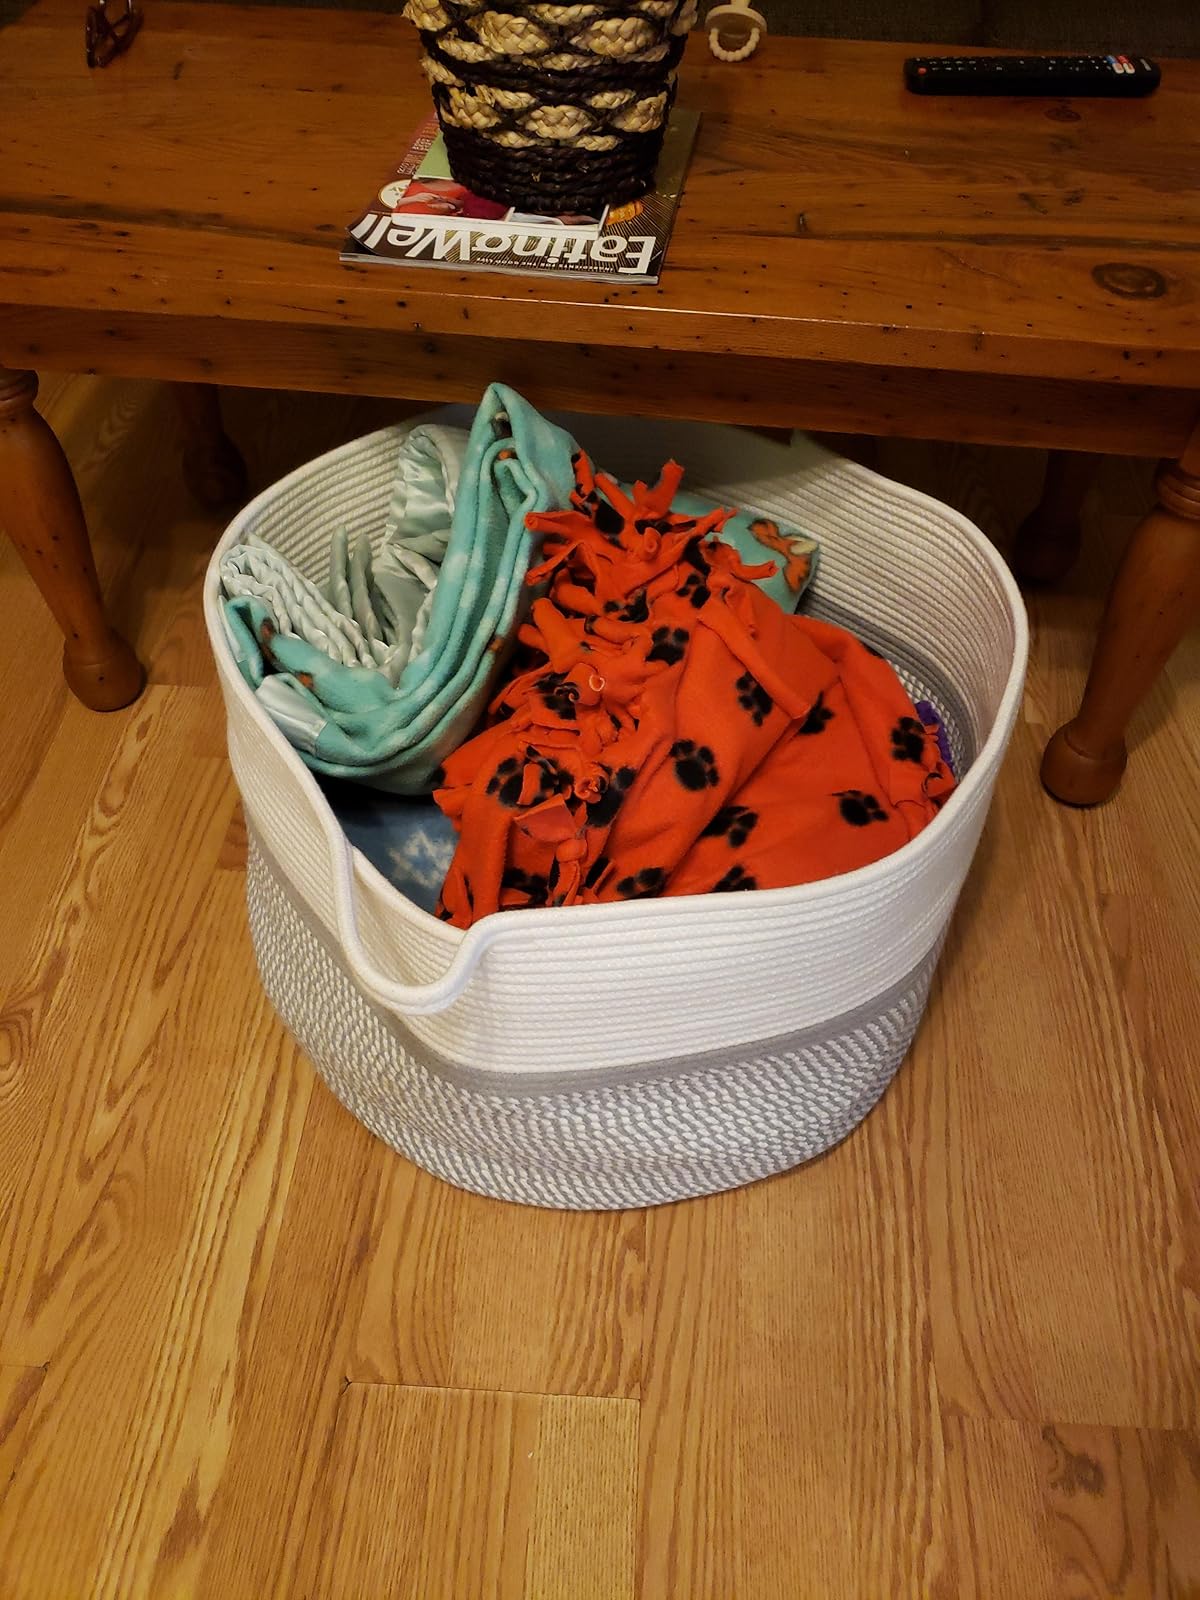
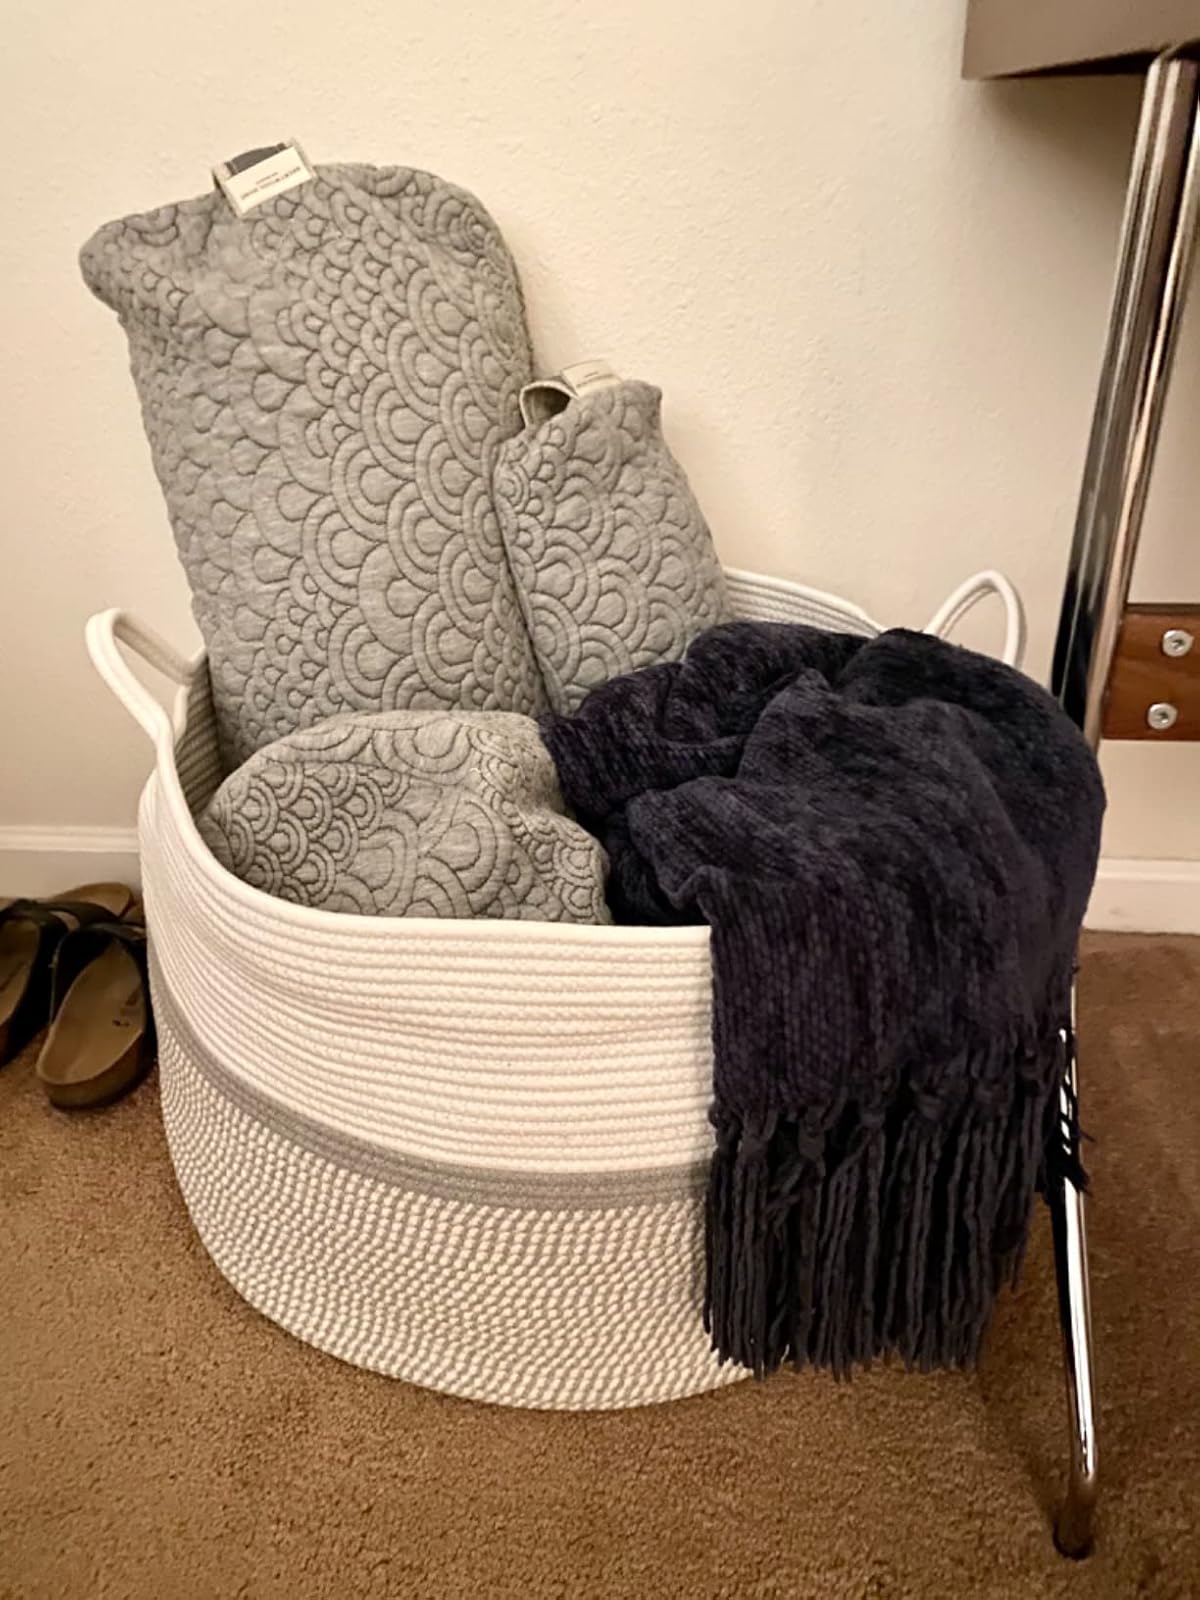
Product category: items_hamper
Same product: yes